Carnmenellis

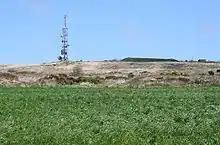
The telecommunications mast on Carnmenellis Hill. The mound to the right is a covered reservoir according to the OS map

Carnmenellis Hill (or just Carnmenellis) gives its name to the area of west Cornwall in England, between Redruth, Helston and Penryn. The hill itself is situated approximately three miles (5 km) south of Redruth. It is one of five Marilyns in Cornwall; the others being Brown Willy (420 m), Kit Hill (334 m), Hensbarrow Beacon (312 m) and Watch Croft (252 m). The natural region of Carnmenellis has been designated as national character area 155 by Natural England.